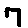
Label: 7